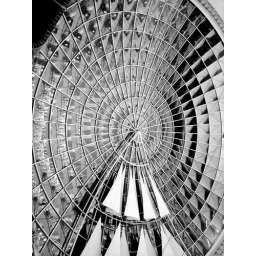
glass roof over a skating rink, city center mall in doha